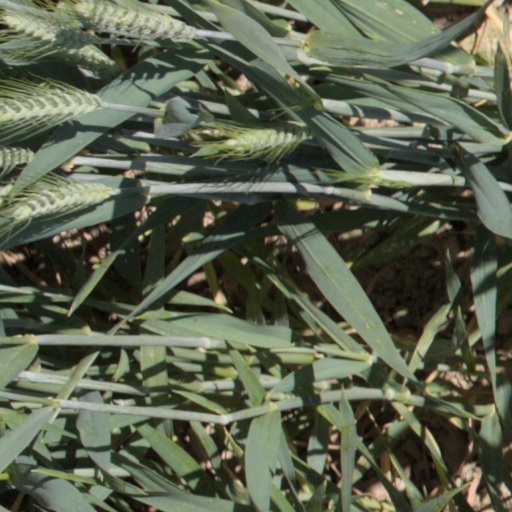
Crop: wheat